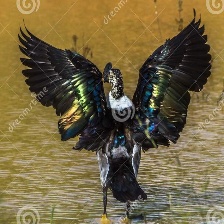
Species: KNOB BILLED DUCK
Scientific name: SARKIDIORNIS MELANOTOS
ImageNet parent category: drake